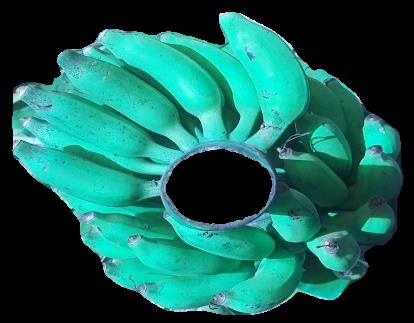
Variety: elakki-bale
Grade: grade3